Mayoralty of Sergey Sobyanin

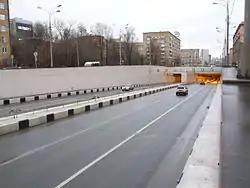
The Alabyanо-Baltiysky Tunnel was opened in 2015. Its construction was carried out for 10 years.

In October 2017, Sobyanin announced that he was discussing with Russian Railways and the Ministry of Transport a project to create through railway lines based on existing ones.